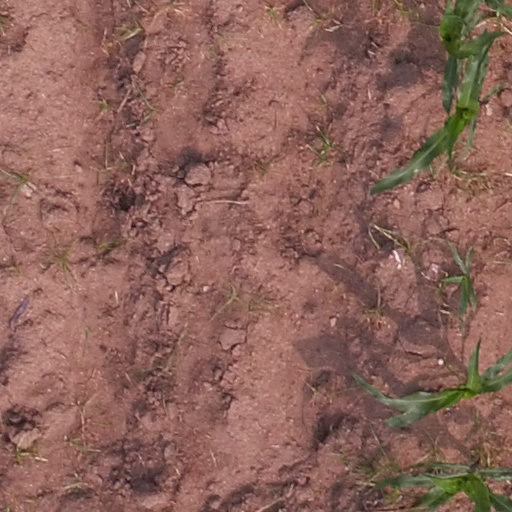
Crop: maize; corn